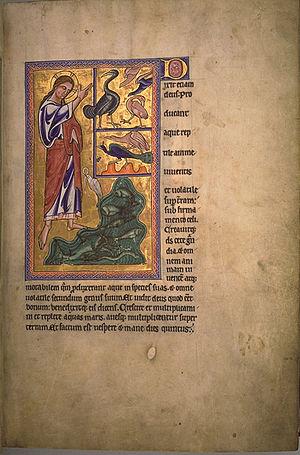
L'art roman en Angleterre est introduit par le roi Édouard le Confesseur à l'abbaye de Westminster consacrée en 1065. La conquête normande de l'Angleterre de 1066 et l'invasion entraînent la naissance d'un art roman anglais qu'il ne faut pas confondre avec celui s'épanouissant en Normandie continentale. Guillaume le Conquérant devenu roi d'Angleterre organise ce pays et en retire de grandes richesses qui financent de nombreux chantiers en Normandie et en Angleterre où de nombreux religieux normands sont mis à la tête d'importants diocèses. L'influence normande, forte après l'invasion, intègre progressivement la culture anglo-saxonne.
L'enluminure romane désigne la décoration des manuscrits propre à l'art roman. Ce style se développe en France au cours du début du XIᵉ siècle pour s'étendre à la quasi-totalité de l'Europe occidentale chrétienne. Elle disparait pour laisser place à l'enluminure gothique à la fin du XIIᵉ siècle en France et en Angleterre, mais seulement au cours du XIIIᵉ siècle en Allemagne par exemple.
Le Bestiaire d'Aberdeen est un bestiaire du XIIᵉ siècle qui a été répertorié pour la première fois en 1542 dans l'inventaire de la Old Royal Library du palais de Westminster.